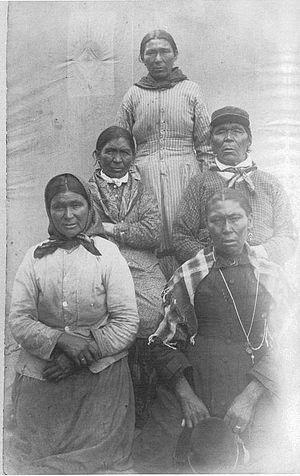
Photographie. Membres de la nation Atikamekw, village the Manawan . Description originale
Les Attikameks ou Atikamekws, historiquement francisé en Attikamègues, appelés Têtes-de-Boule ou Poisson-blanc par les colons français et dont l'endonyme est Atikamekw Nehirowisiw, sont un peuple autochtone du Québec au Canada.